King's Quest III Redux

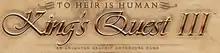

King's Quest III: To Heir Is Human (aka King's Quest III Redux) is a fangame reimagining/retelling of Sierra Entertainment's "King's Quest III: To Heir Is Human" continuing from "". It was developed by AGD Interactive and released in February 2011 under fan license of Sierra Entertainment (a subsidiary of Activision Blizzard). It expands on the story of the original game, and continues the story of the villainous Father, introduced in the previous game. It introduces many new situations to the original "King's Quest III". The game shares its title with the original version of the game. The term "King's Quest III Redux" appears in the files and the interface.